Pyotr Pertsov

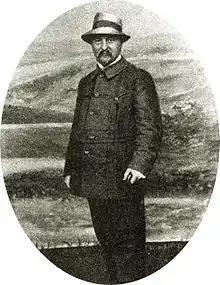
Pertsov in 1890s

Pyotr Petrovich Pertsov (Пётр Петрович Перцов, 16 June 1868 — 19 May 1947) was a Russian poet, publisher, editor, literary critic, journalist and memoirist associated with the Russian Symbolist movement.